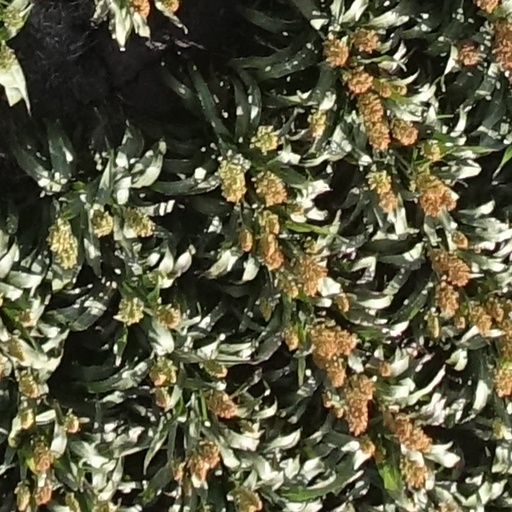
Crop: sorghum